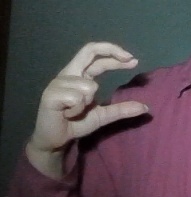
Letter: thal